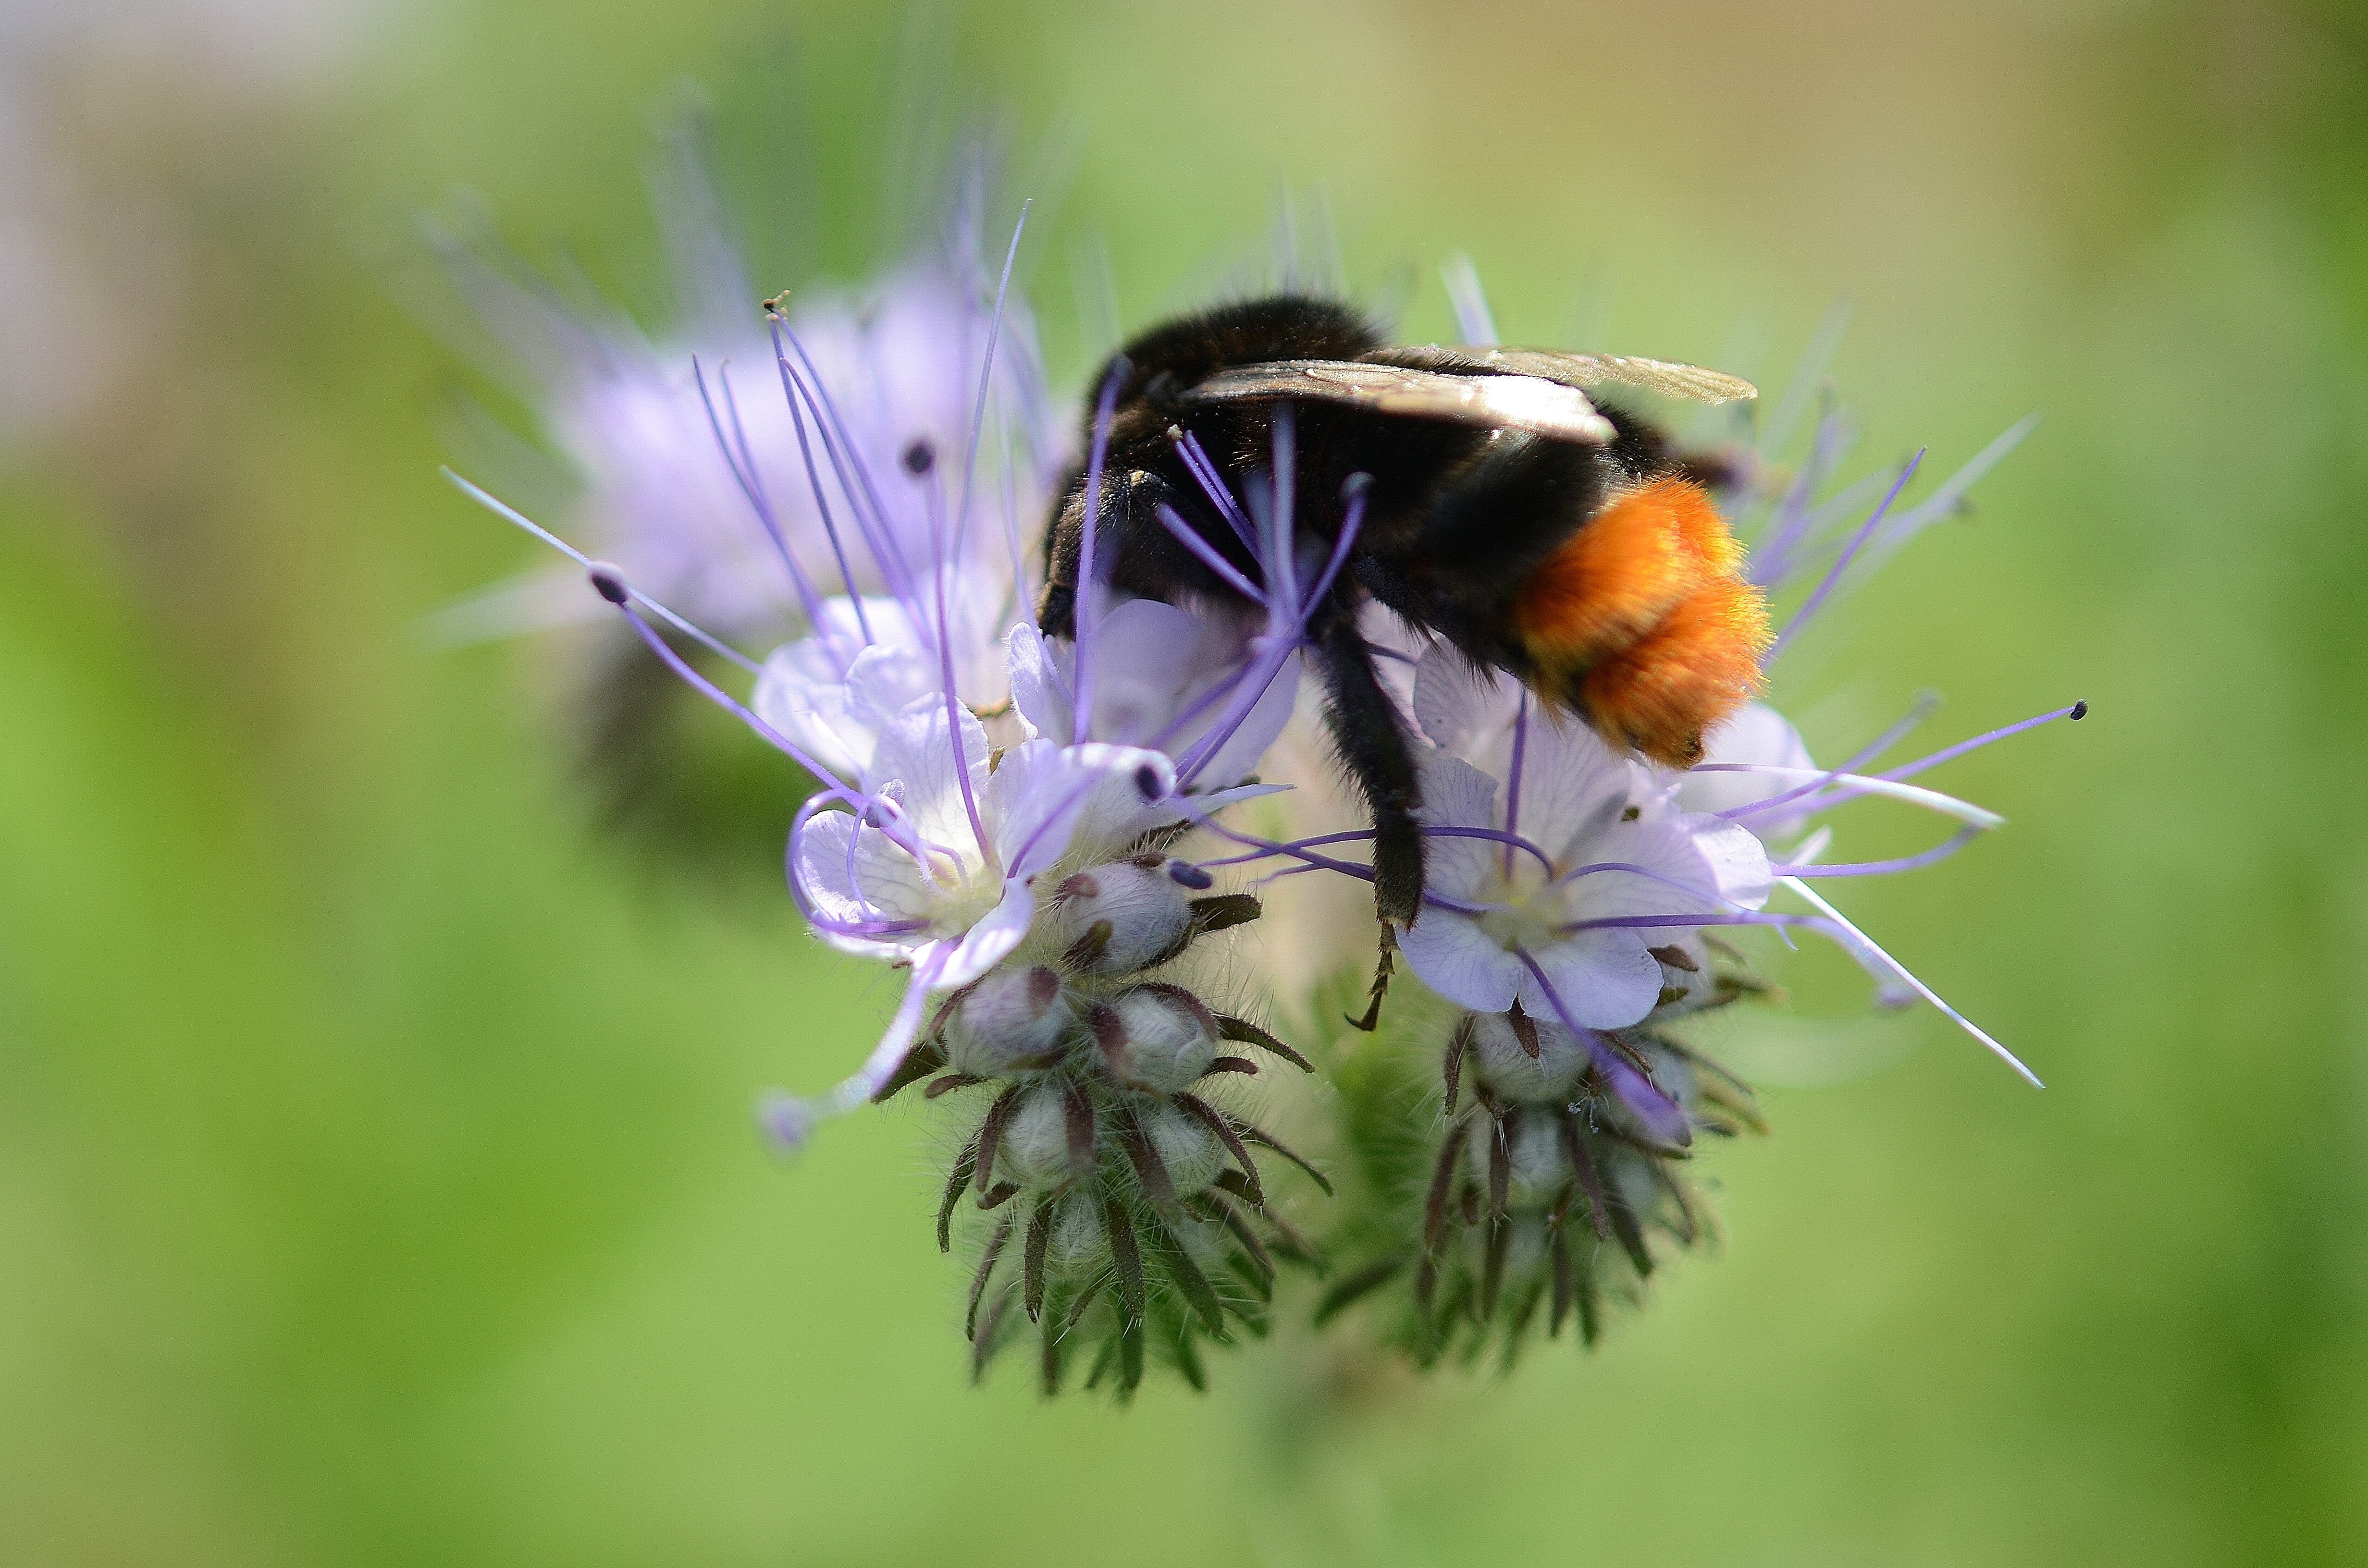
nature, plant, photography, meadow, flower, pollen, insect, macro, blue, close, flora, fauna, invertebrate, wildflower, close up, bee, bumblebee, nectar, macro photography, honey bee, pollinator, membrane winged insect